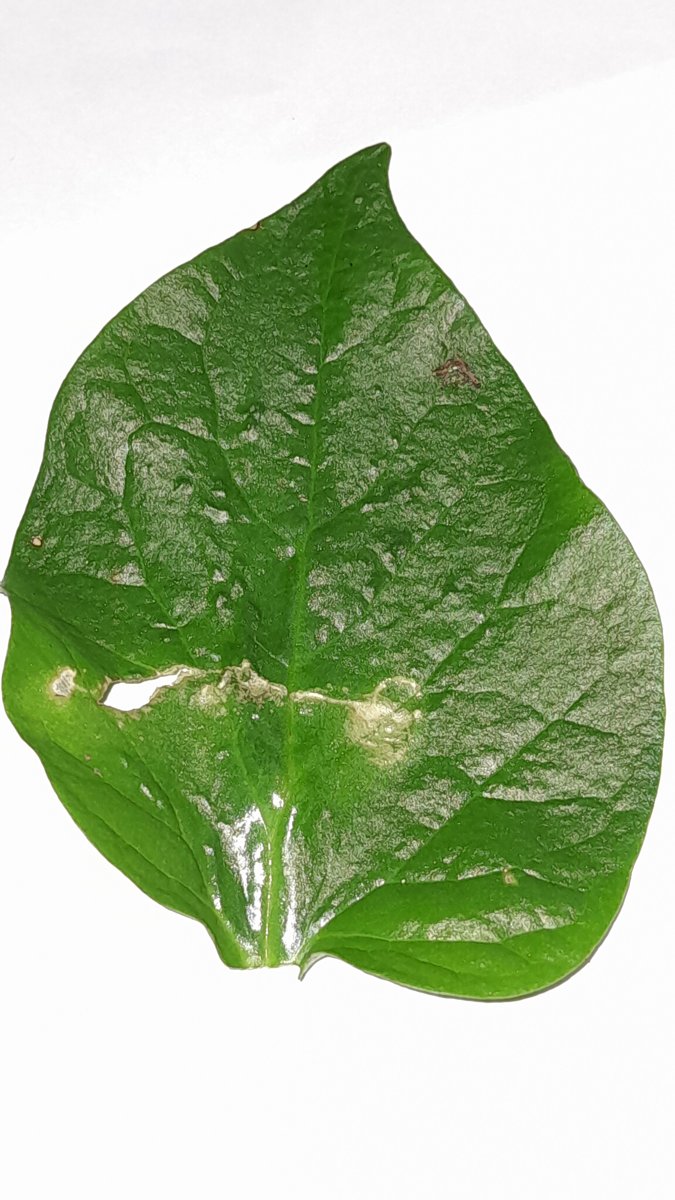
Label: Pest-Damage